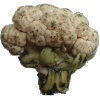
Label: Cauliflower 1